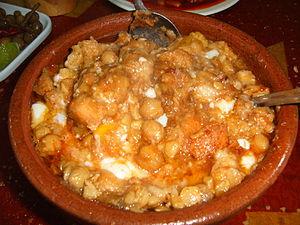
La cuisine tunisienne, cuisine typiquement méditerranéenne, découle d'une tradition ancestrale de culture gastronomique en Tunisie et reflète les héritages culturels successifs ; elle dépend du climat régional et de la géographie du pays, et par conséquent de ses produits locaux : blé, olives et huile d'olive, viande, fruits et légumes, poissons et fruits de mer, surtout le long des côtes. Cette cuisine se différencie sensiblement de ses voisines maghrébines : le tajine tunisien est ainsi différent de la version marocaine ou algérienne, il en est de même pour certaines préparations de pâtes, de salades, etc.